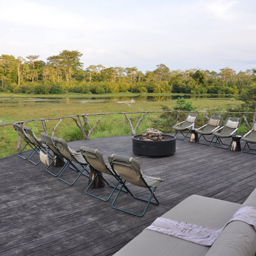
though on arrival , you can relax on the deck .